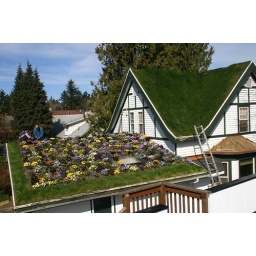
Do it yourself.Ultimate green house in Tacoma.l